Sajida Zaidi

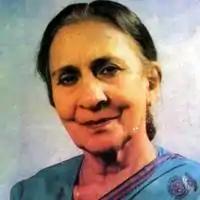

Sajida Zaidi (1926 – 11 March 2011) was an Indian educationist, writer in the Urdu language, and poet. For many years she was a professor and head of the Department of Education at the Aligarh Muslim University (AMU) until her 1966 retirement.